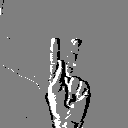
ASL letter: k